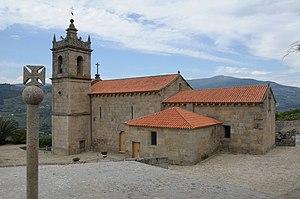
Cet article recense les monuments nationaux du district de Viseu, au Portugal.